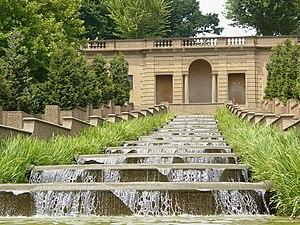
"Le parc Meridian Hill est un parc urbain situé dans le quartier de Columbia Heights et adjacent au quartier voisin d'Adams Morgan à Washington. Le parc a été conçu et construit entre 1912 et 1940. Les 12 acres du site sont aménagés et entretenus par le Service des parcs nationaux. Le parc se trouve sur une colline au nord de la Maison-Blanche. Le parc a également été officieusement connu sous le nom ""Malcolm X Park"" par certains habitants de la ville.